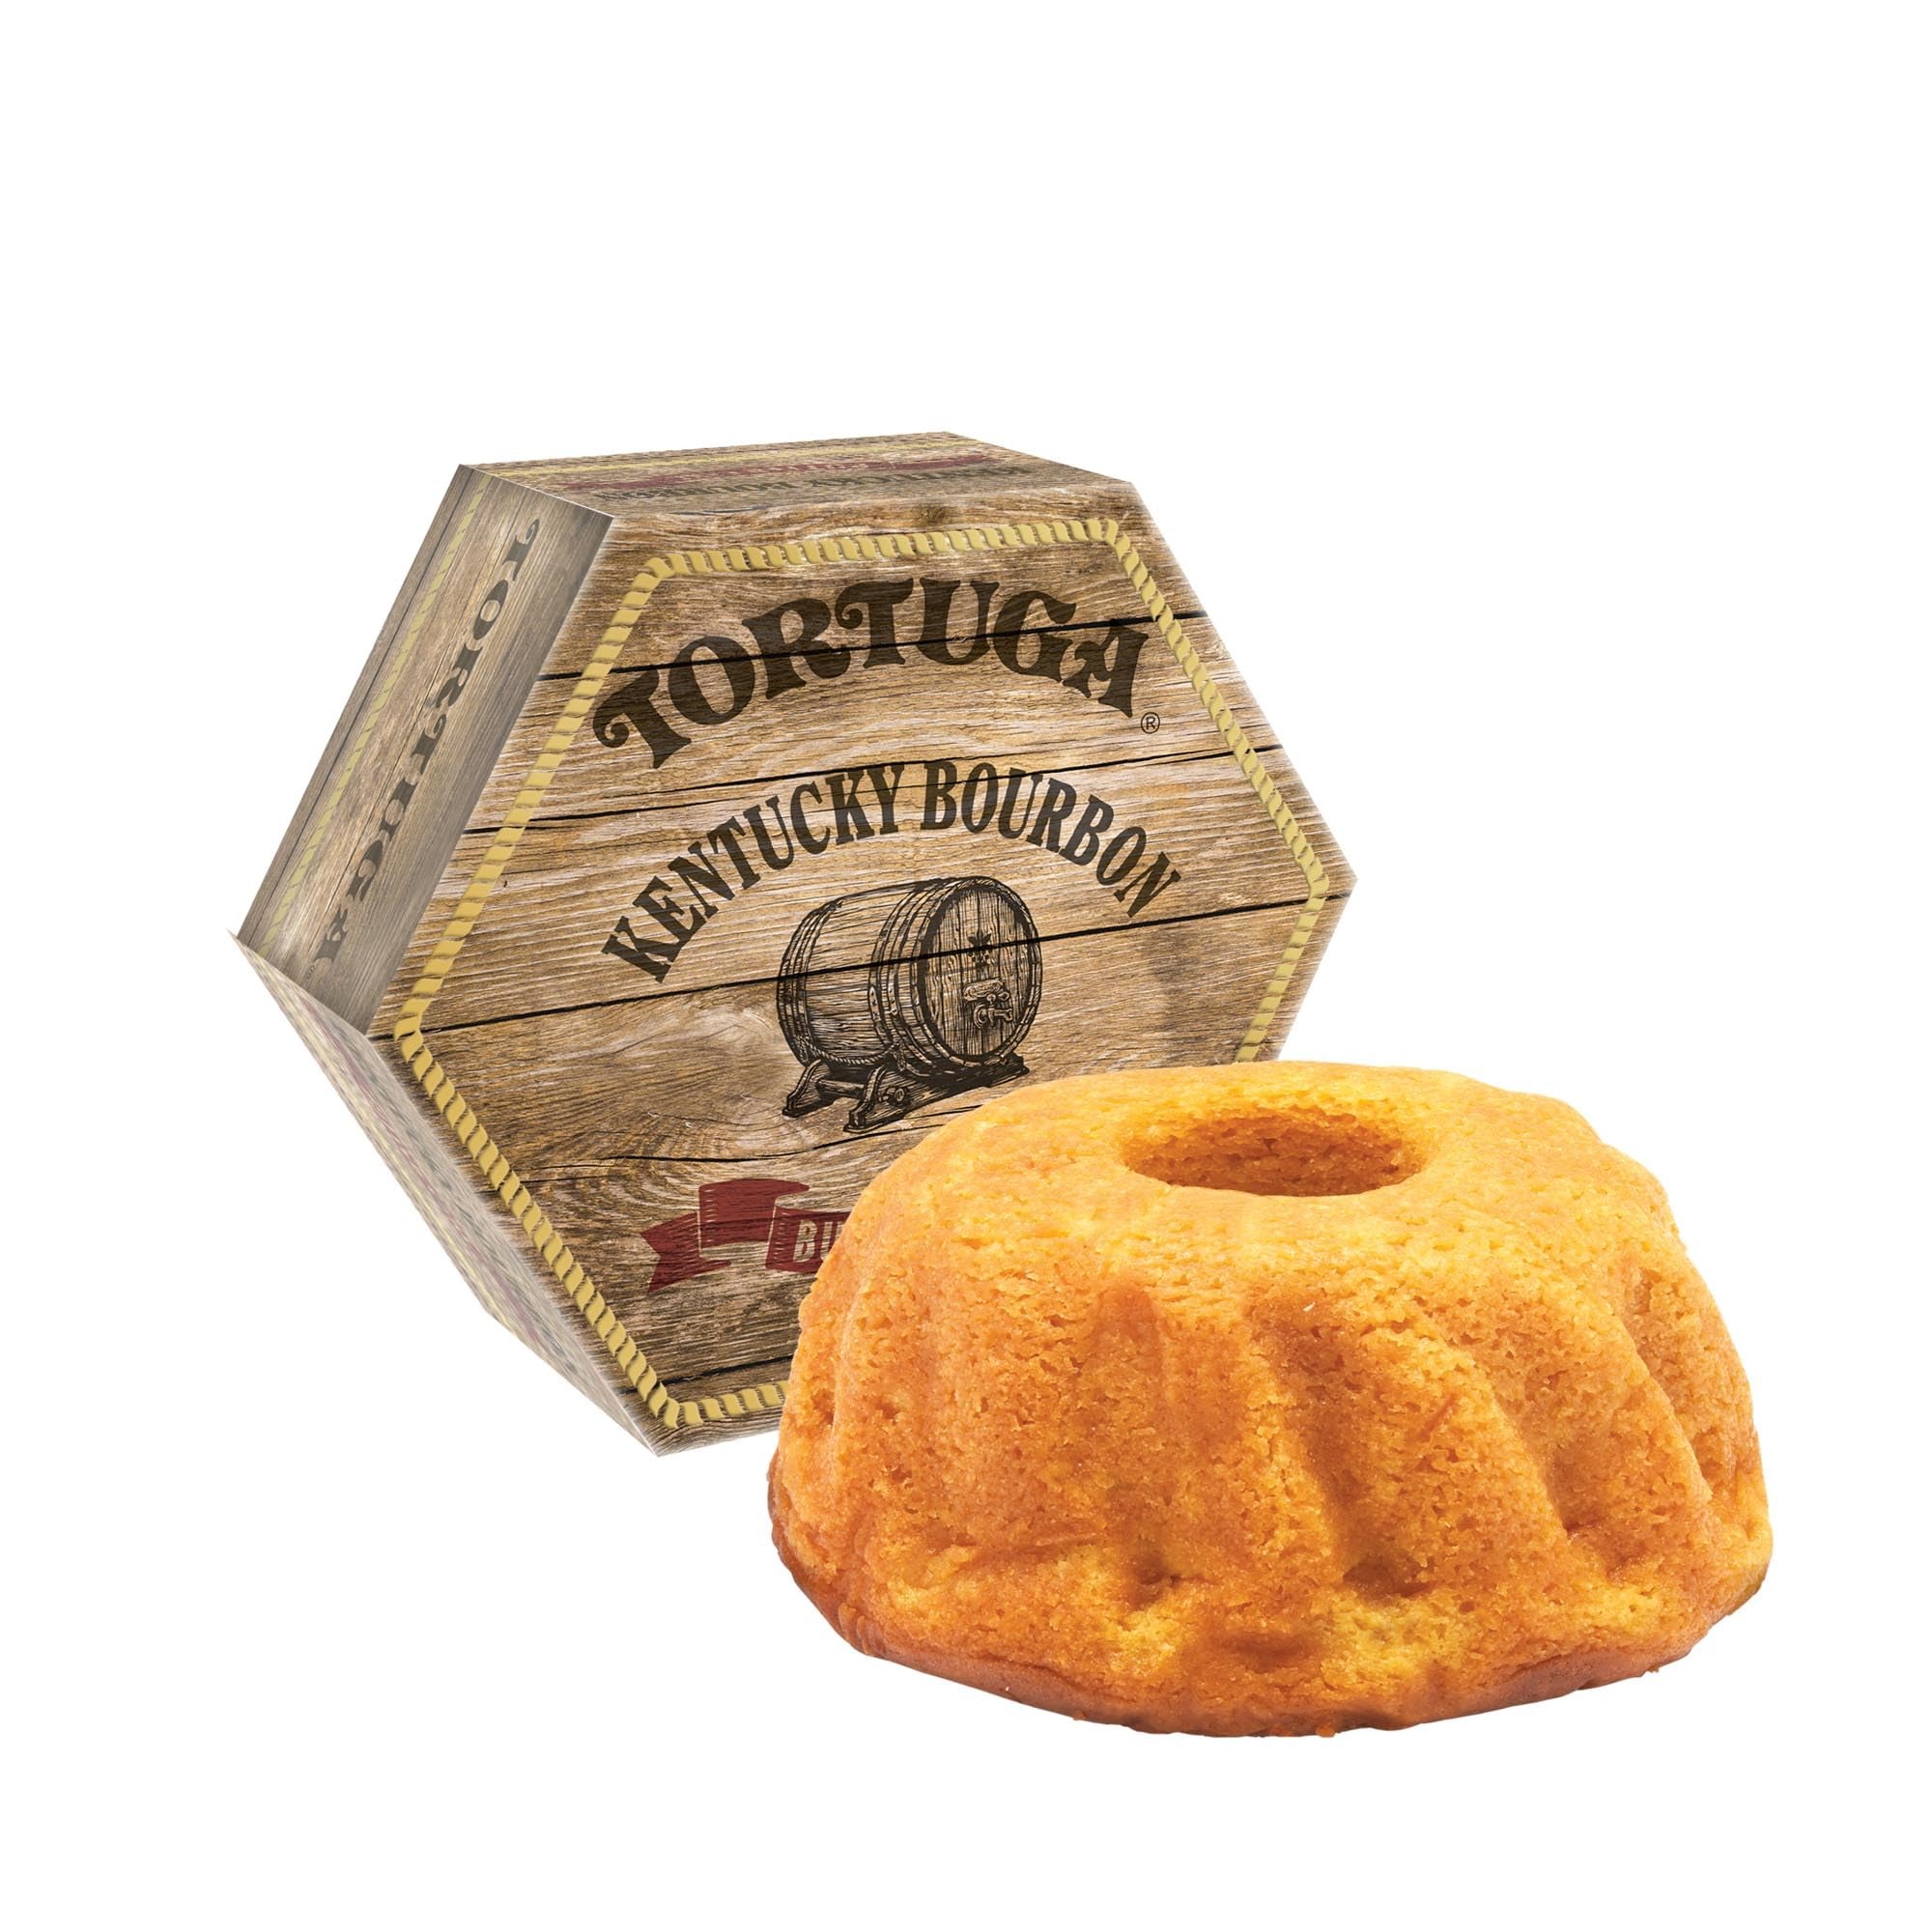
Item Name: TORTUGA Kentucky Bourbon Butter Cake - 4 Oz. Cake - The Perfect Premium Gourmet Gift for Stocking Stuffers, Gift Baskets, and Christmas Gifts - Great Cakes for Delivery
Bullet Point 1: TORTUGA KENTUCKY BOURBON BUTTER CAKE: Whether you are looking for personalized gourmet gifts for the cake lovers in your life or you’re just looking for delicious gourmet cake, this will sure be a hit!
Bullet Point 2: QUALITY: This is one of the best superior quality gourmet gift cakes on the market today and probably the last butter cake you will need to ever try! Smooth notes of faintly sweet oak that will linger on your palate.
Bullet Point 3: FINEST INGREDIENTS: We use only the finest high-quality ingredients, including our oak barrel aged Kentucky bourbon that is applied by hand. Your taste buds will experience a unique, flavorful taste profile with bold character.
Bullet Point 4: ALWAYS FRESH: This Caribbean butter cake is baked fresh every day in the Cayman Islands, then its vacuum sealed to lock in the delicious freshness.
Bullet Point 5: PERFECT: The perfect gourmet gift for gift baskets, birthdays, father’s day, mother’s day, Christmas and any other holiday.
Product Description: Indulge in the Kentucky Bourbon Butter Cake from TORTUGA with smooth notes of faintly sweet oak that will linger on your palate. Created with aged Kentucky Straight Bourbon, your taste buds will experience a unique flavorful taste profile with bold character. This Tortuga Kentucky Bourbon Butter Cake is the perfect size for desserts and the large dinner tables.
Value: 4.0
Unit: Ounce

Price: 15.9